Paulo Centurión

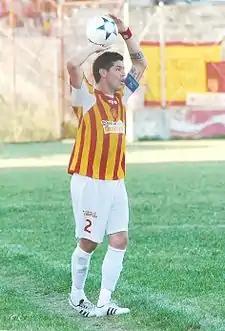
Centurion in action with Sarmiento during the match played against General San Martin

In September 2010, Club Atlético River Plate Puerto Rico announced their acquisition of Centurión. He played in the 2010 PRSL Season, becoming one of the team's best players and being named team captain. The team went on to win the Puerto Rico Soccer League championship, with the first match of the final against Puerto Rico Islanders, a 1–0 victory, taking place on Centurión's birthday.